Yoav Kutner

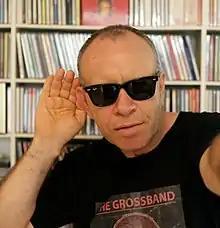

Yoav Kutner (born 18 May 1954) is an Israeli music editor, TV and radio presenter, who has significantly promoted performers ranging from Mashina to Radiohead.